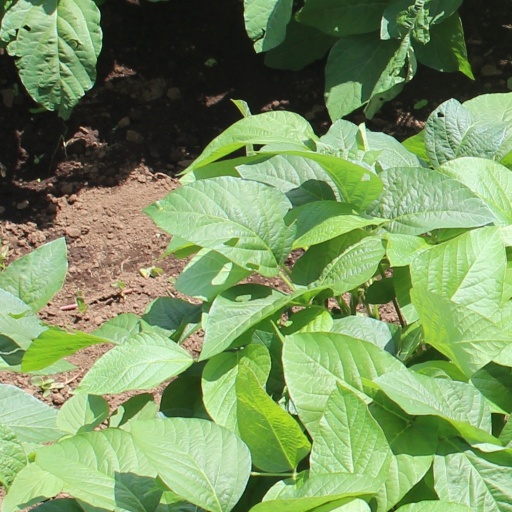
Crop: soybean